Akrotiri and Dhekelia

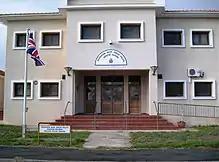
An SBA Police station in Akrotiri

The SBAs were retained in 1960 to keep military bases in areas under British sovereignty, along with the rights retained to use other sites in what became the territory of the Republic. That makes them different from the other remaining British Overseas Territories.